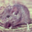
Label: mouse